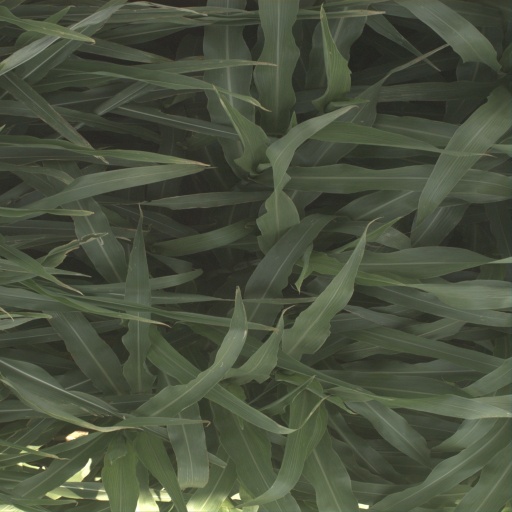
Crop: sorghum